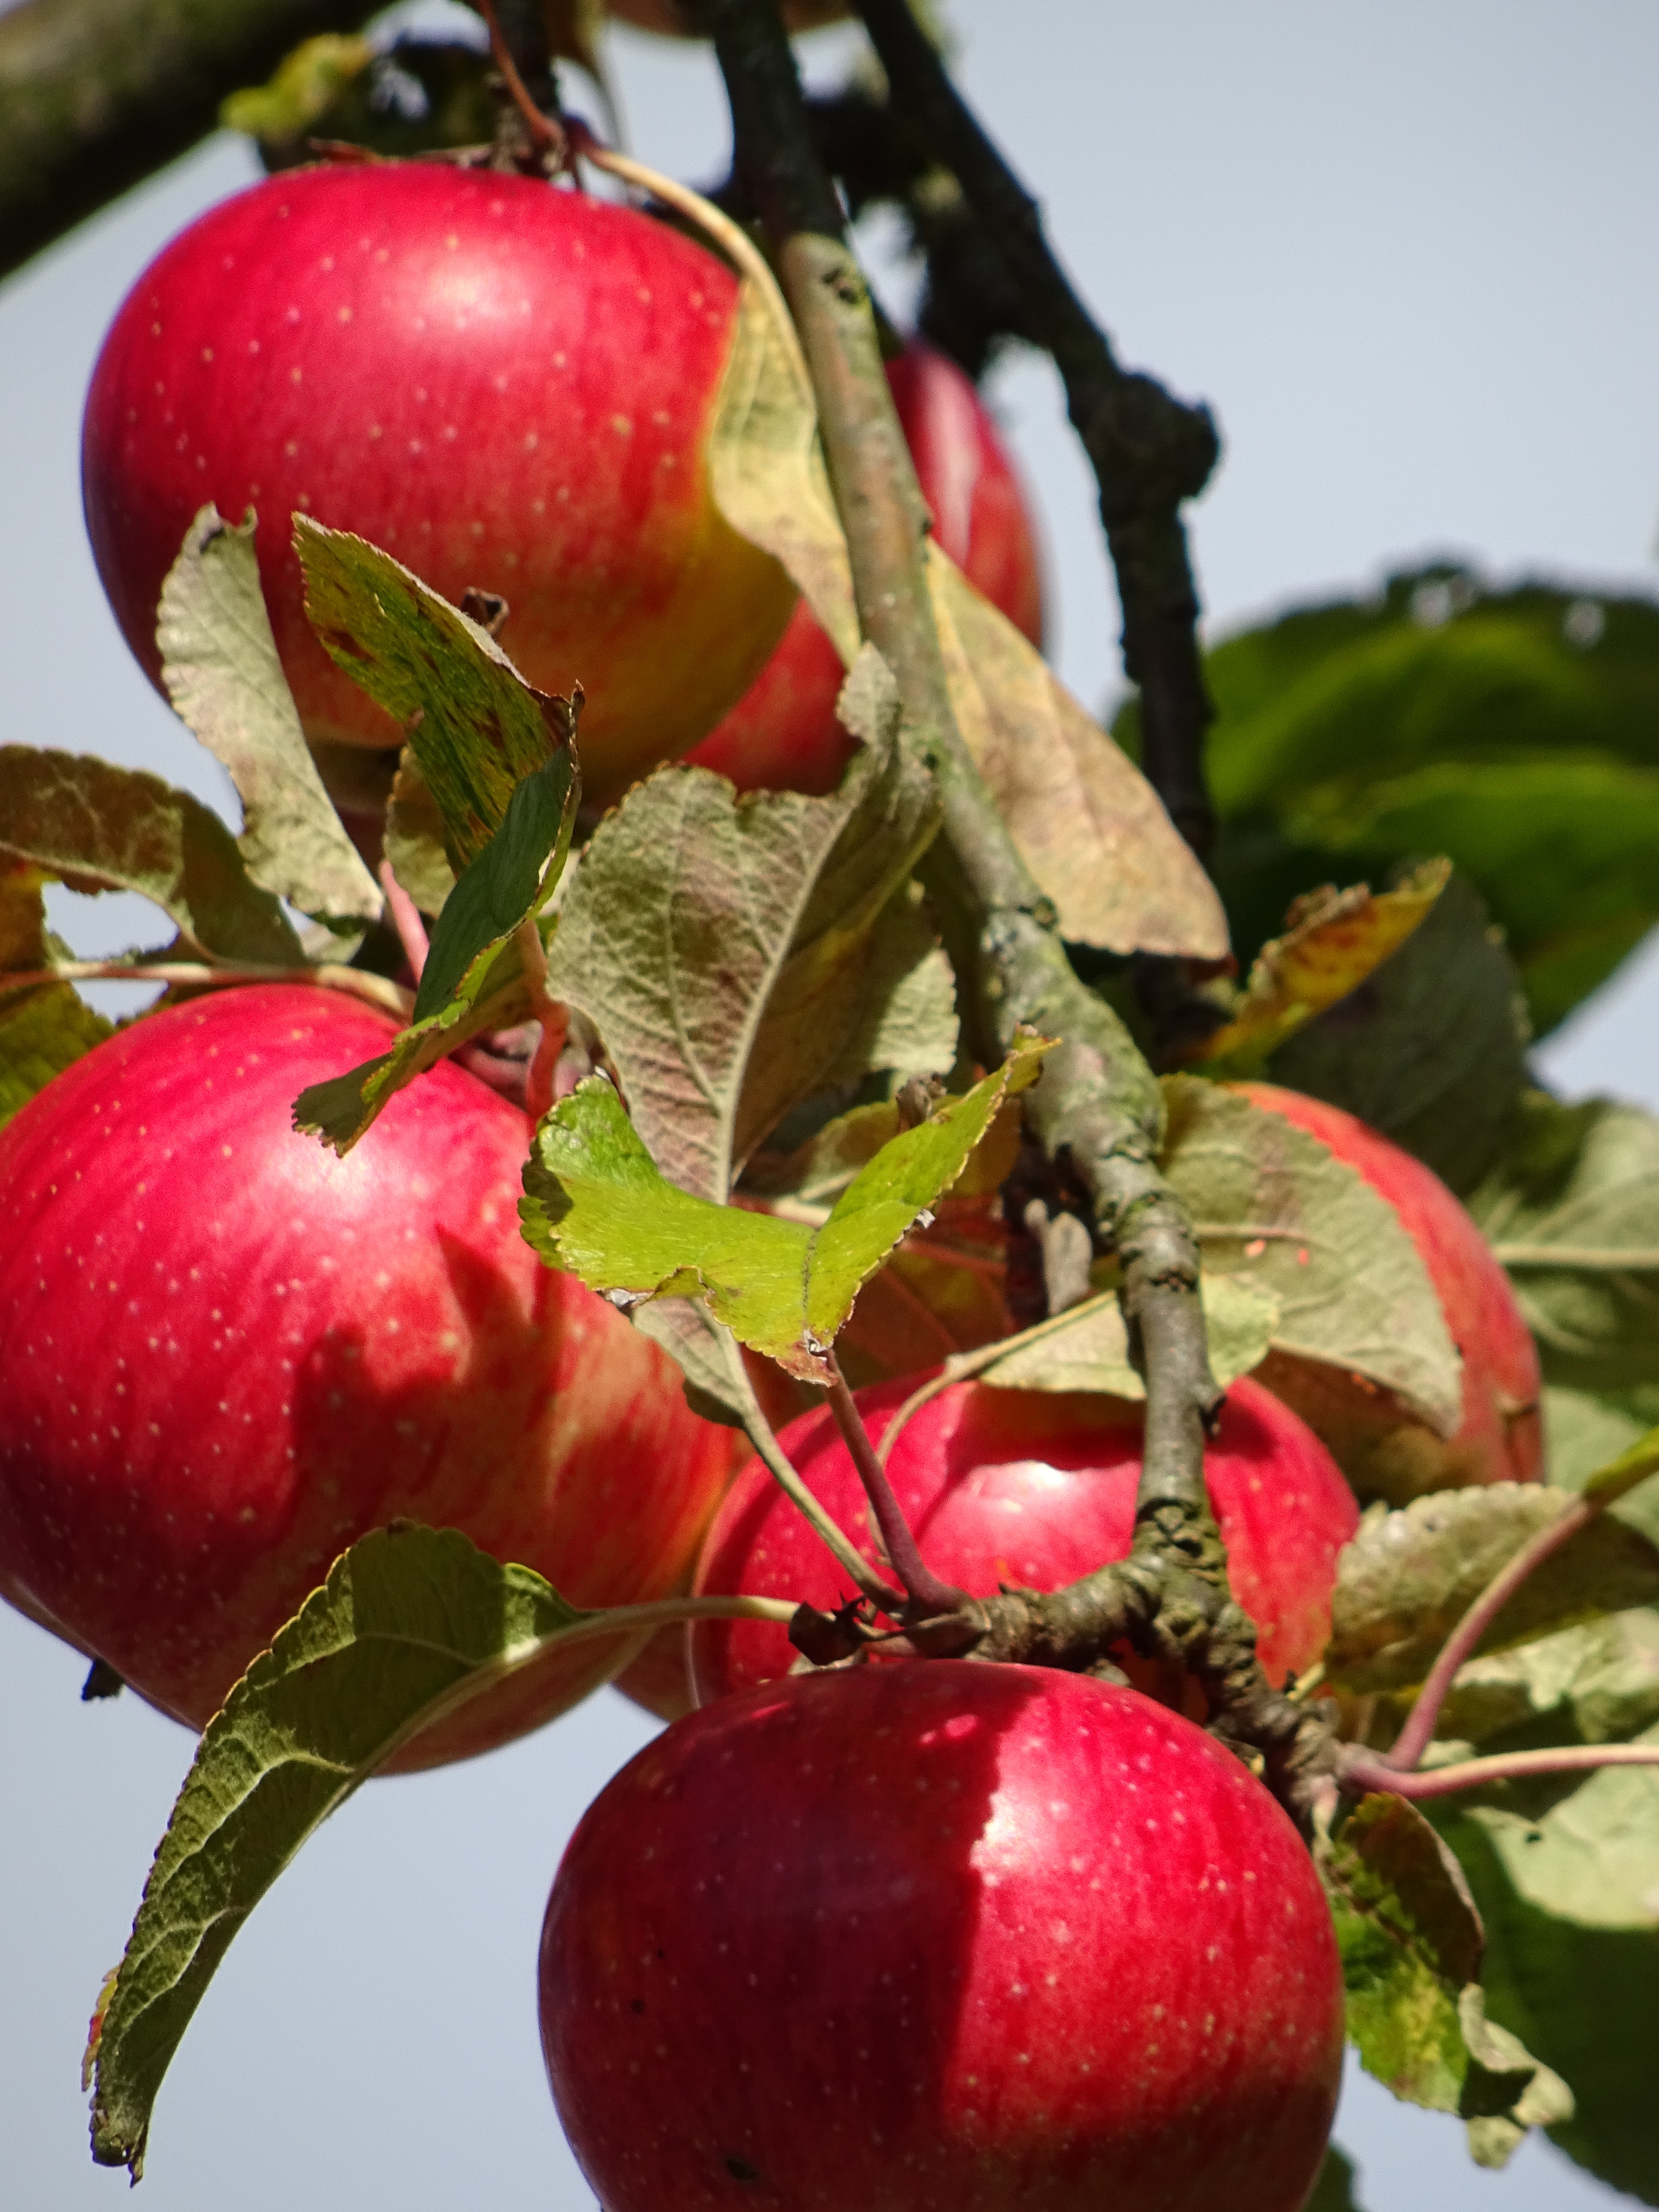
apple, branch, plant, fruit, flower, food, red, produce, autumn, cherry, rose hip, flowering plant, rose family, acerola, malpighia, land plant, rose order